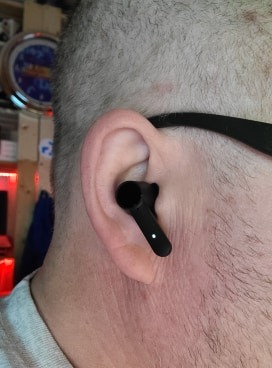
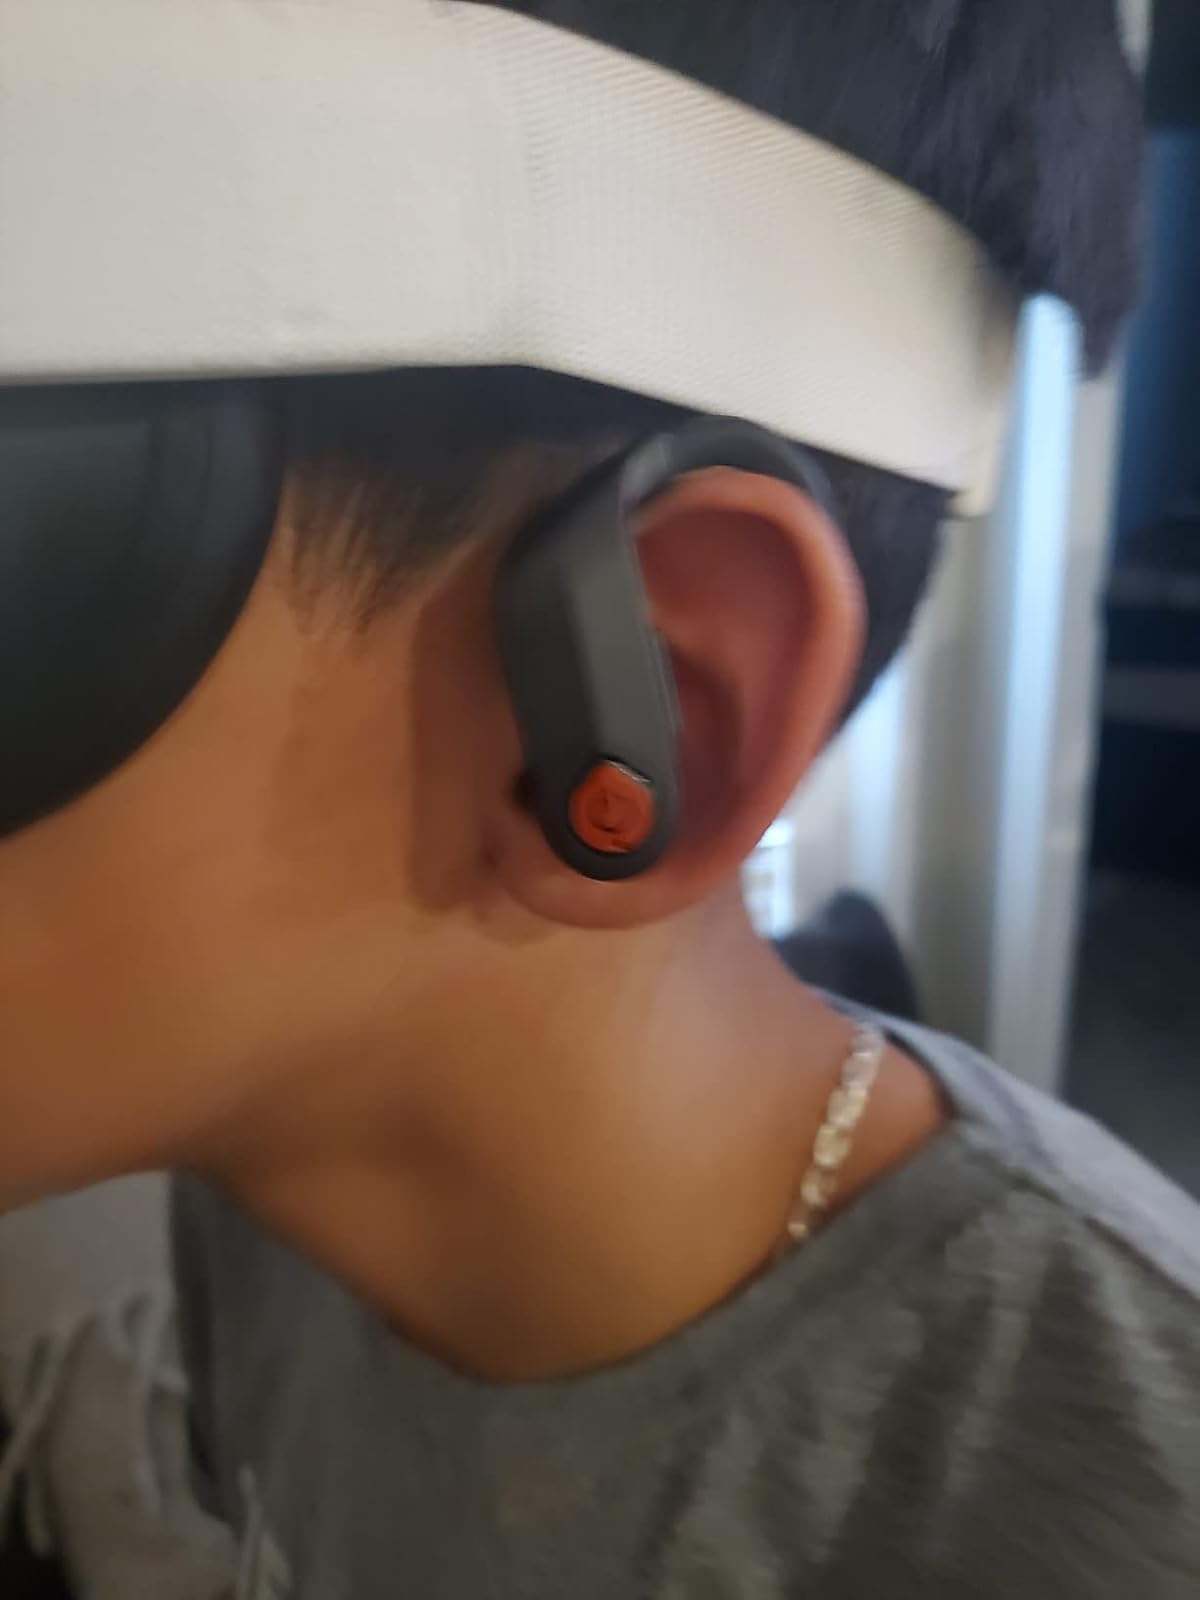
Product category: earbuds
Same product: no